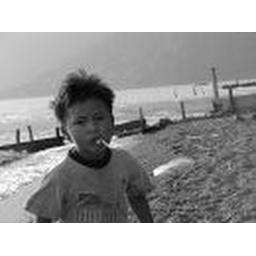
This homeless boy in Guatemala found us on the shore by this lake and followed us around all day.